Gill Sans

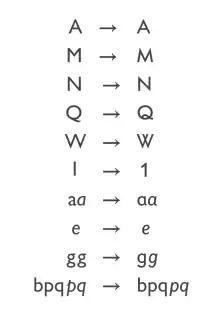
Alternative characters in Gill Sans Nova, most or all based on those offered in the metal type era

In 1936, Gill and Monotype released Gill Kayo, an extremely bold sans-serif that took its name from "KO", or knockout, implying its aggressive build. It has often been branded as Gill Sans Ultra Bold, even though many of its letters vary considerably from the original Gill Sans. Gill, who thought of the design as something of a joke, proposed naming it "Double Elefans". Harling reviewed it as "dismal" and sarcastically commented that "typographical historians of 2000AD (which isn't, after all, so very far away) will find this odd outburst in Mr Gill's career, and will spend much time in attempting to track down this sad psychological state of his during 1936." Forty years later, he described it as "the most horrendous and blackguardly of these display exploitations". Work on the font began in 1932; some of the first drawings may have been prepared by Gill's son-in-law Denis Tegetmeier. Gill Kayo made a return to popularity in graphic design during the 1970s and 1980s, when Letraset added a condensed weight.